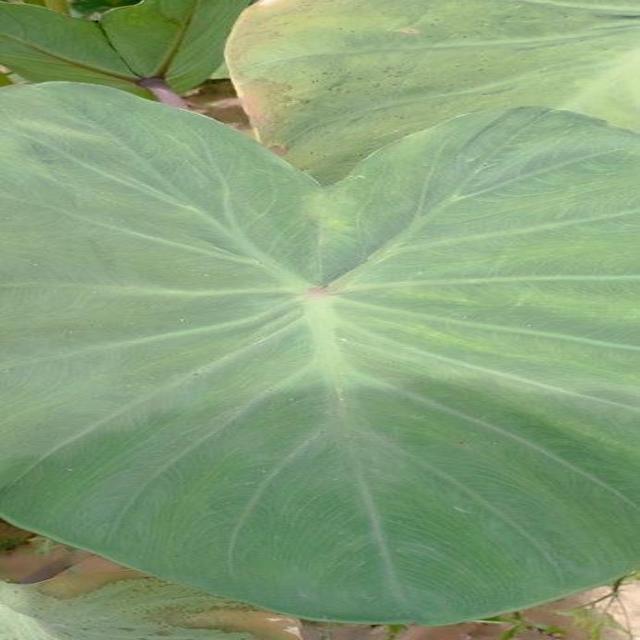
Label: Healthy